Amice de Clare

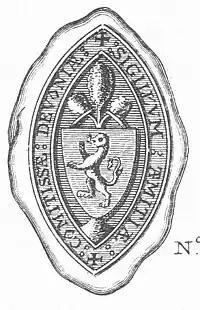
Seal of Amice de Clare. The shield depicts the arms of her husband Baldwin de Redvers, "a lion rampant". The device above the shield is likely to be a heraldic device of de Clare, part of her paternal armourials. Legend: "SIGILLUM AMITIAE COMITISSAE DEVONIAE" (seal of amicia, Countess of Devon)

Amice or Amicia de Clare (c. 1220 – 1284) was the daughter of Gilbert de Clare, 4th Earl of Hertford and Isabel Marshal. She married, firstly, Baldwin de Redvers, 6th Earl of Devon, and secondly Robert de . She founded Buckland Abbey.